Greg Lindberg

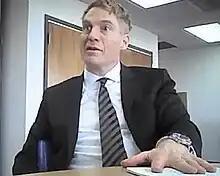
Lindberg in 2018

Greg Evan Lindberg (born July 1970) is a convicted American insurance fraudster, former business executive, and founder of Global Growth, a conglomerate private-equity firm. He also donated large sums of money to political causes. In 2020 he was convicted of bribery and conspiracy to commit wire fraud, and sentenced to seven years and three months in federal prison. The conviction was overturned by a federal appeals court in June 2022 pending a retrial. He was convicted of the same charges at a new trial on May 15, 2024.